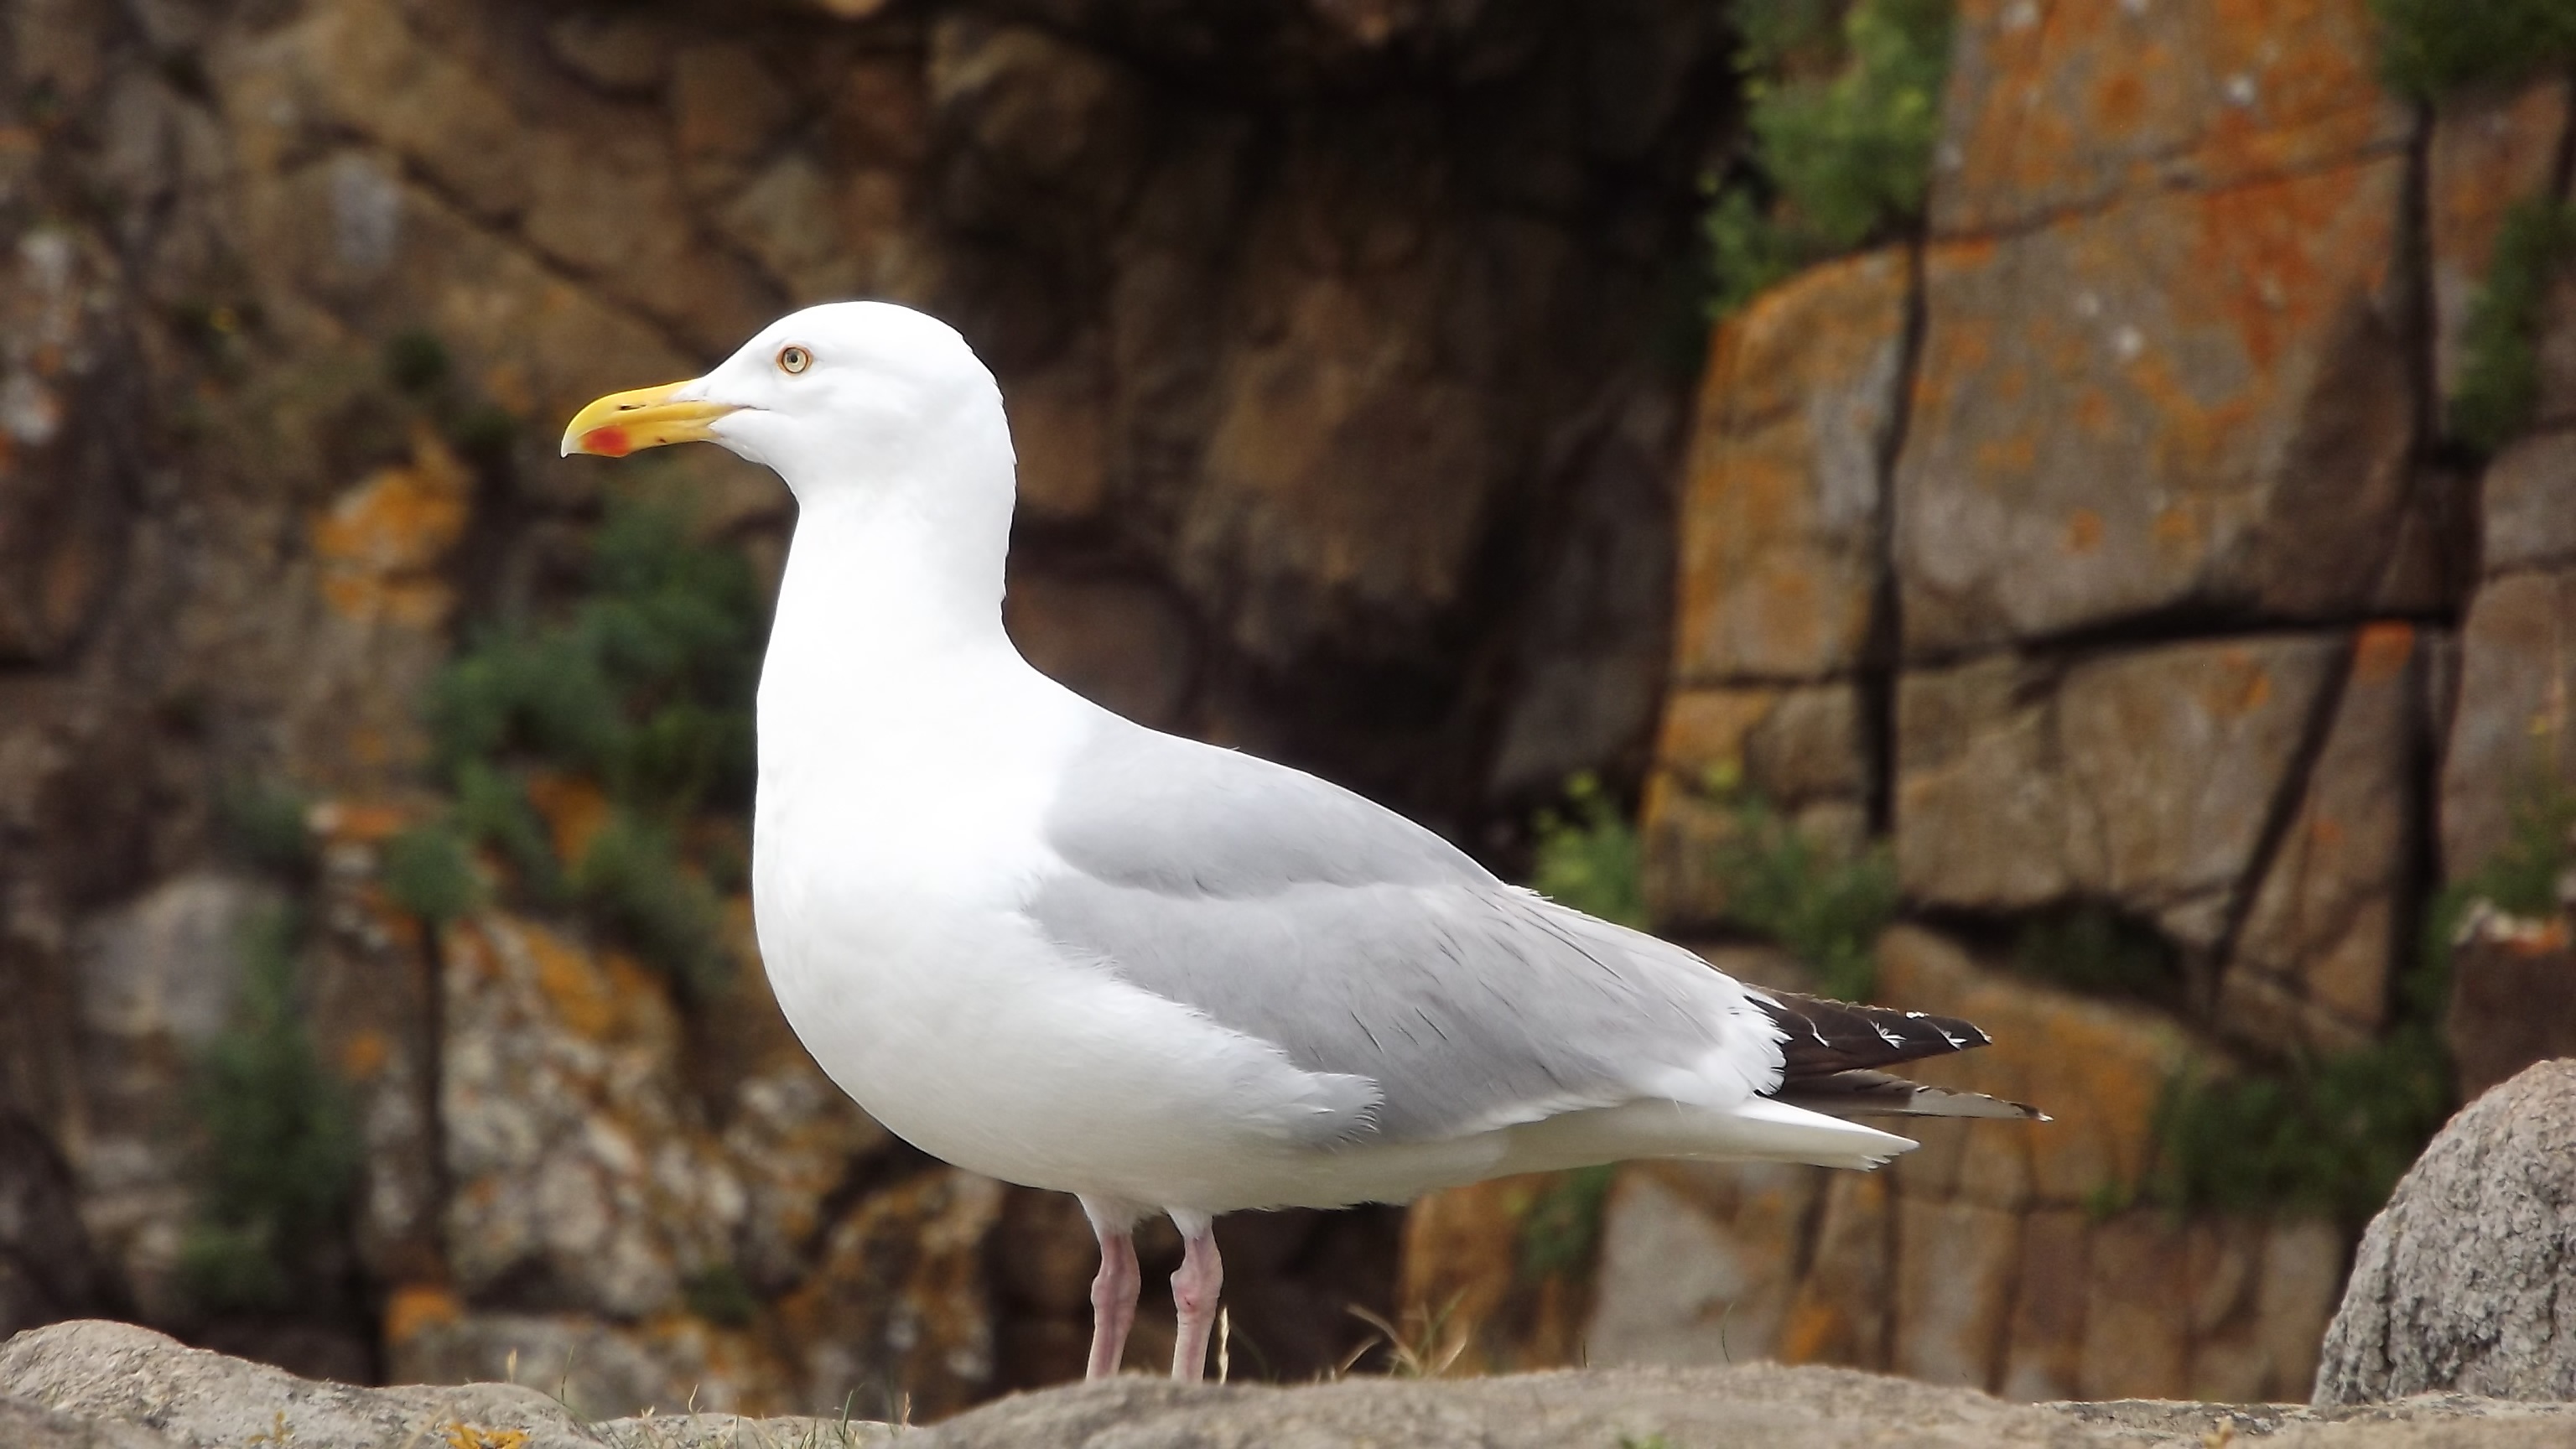
nature, bird, seabird, seagull, wildlife, gull, beak, fauna, sea bird, birds, vertebrate, charadriiformes, european herring gull